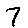
Label: 7